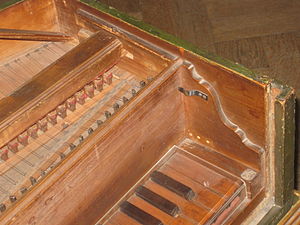
Cembalo / Bygningshistorie / Italien
Italiensk barokcembalo, der er bygget så det ligner et cembalo i en separat ydre kasse - kaldet "false inner-outer" (Deutsches Museum, München)
Et cembalo er et musikinstrument, som spilles vha. et klaviatur som sætter strenge i bevægelse ved at knipse dem.